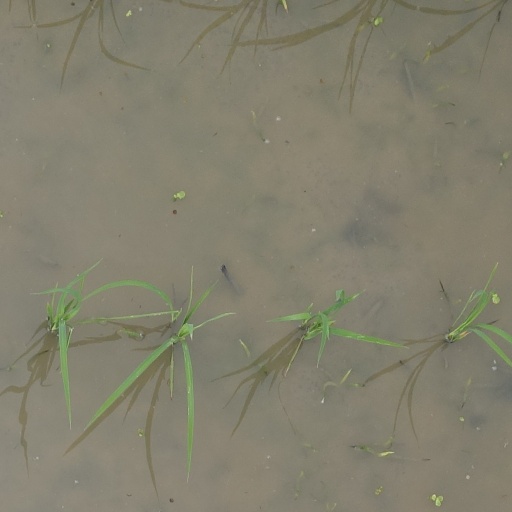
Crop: rice